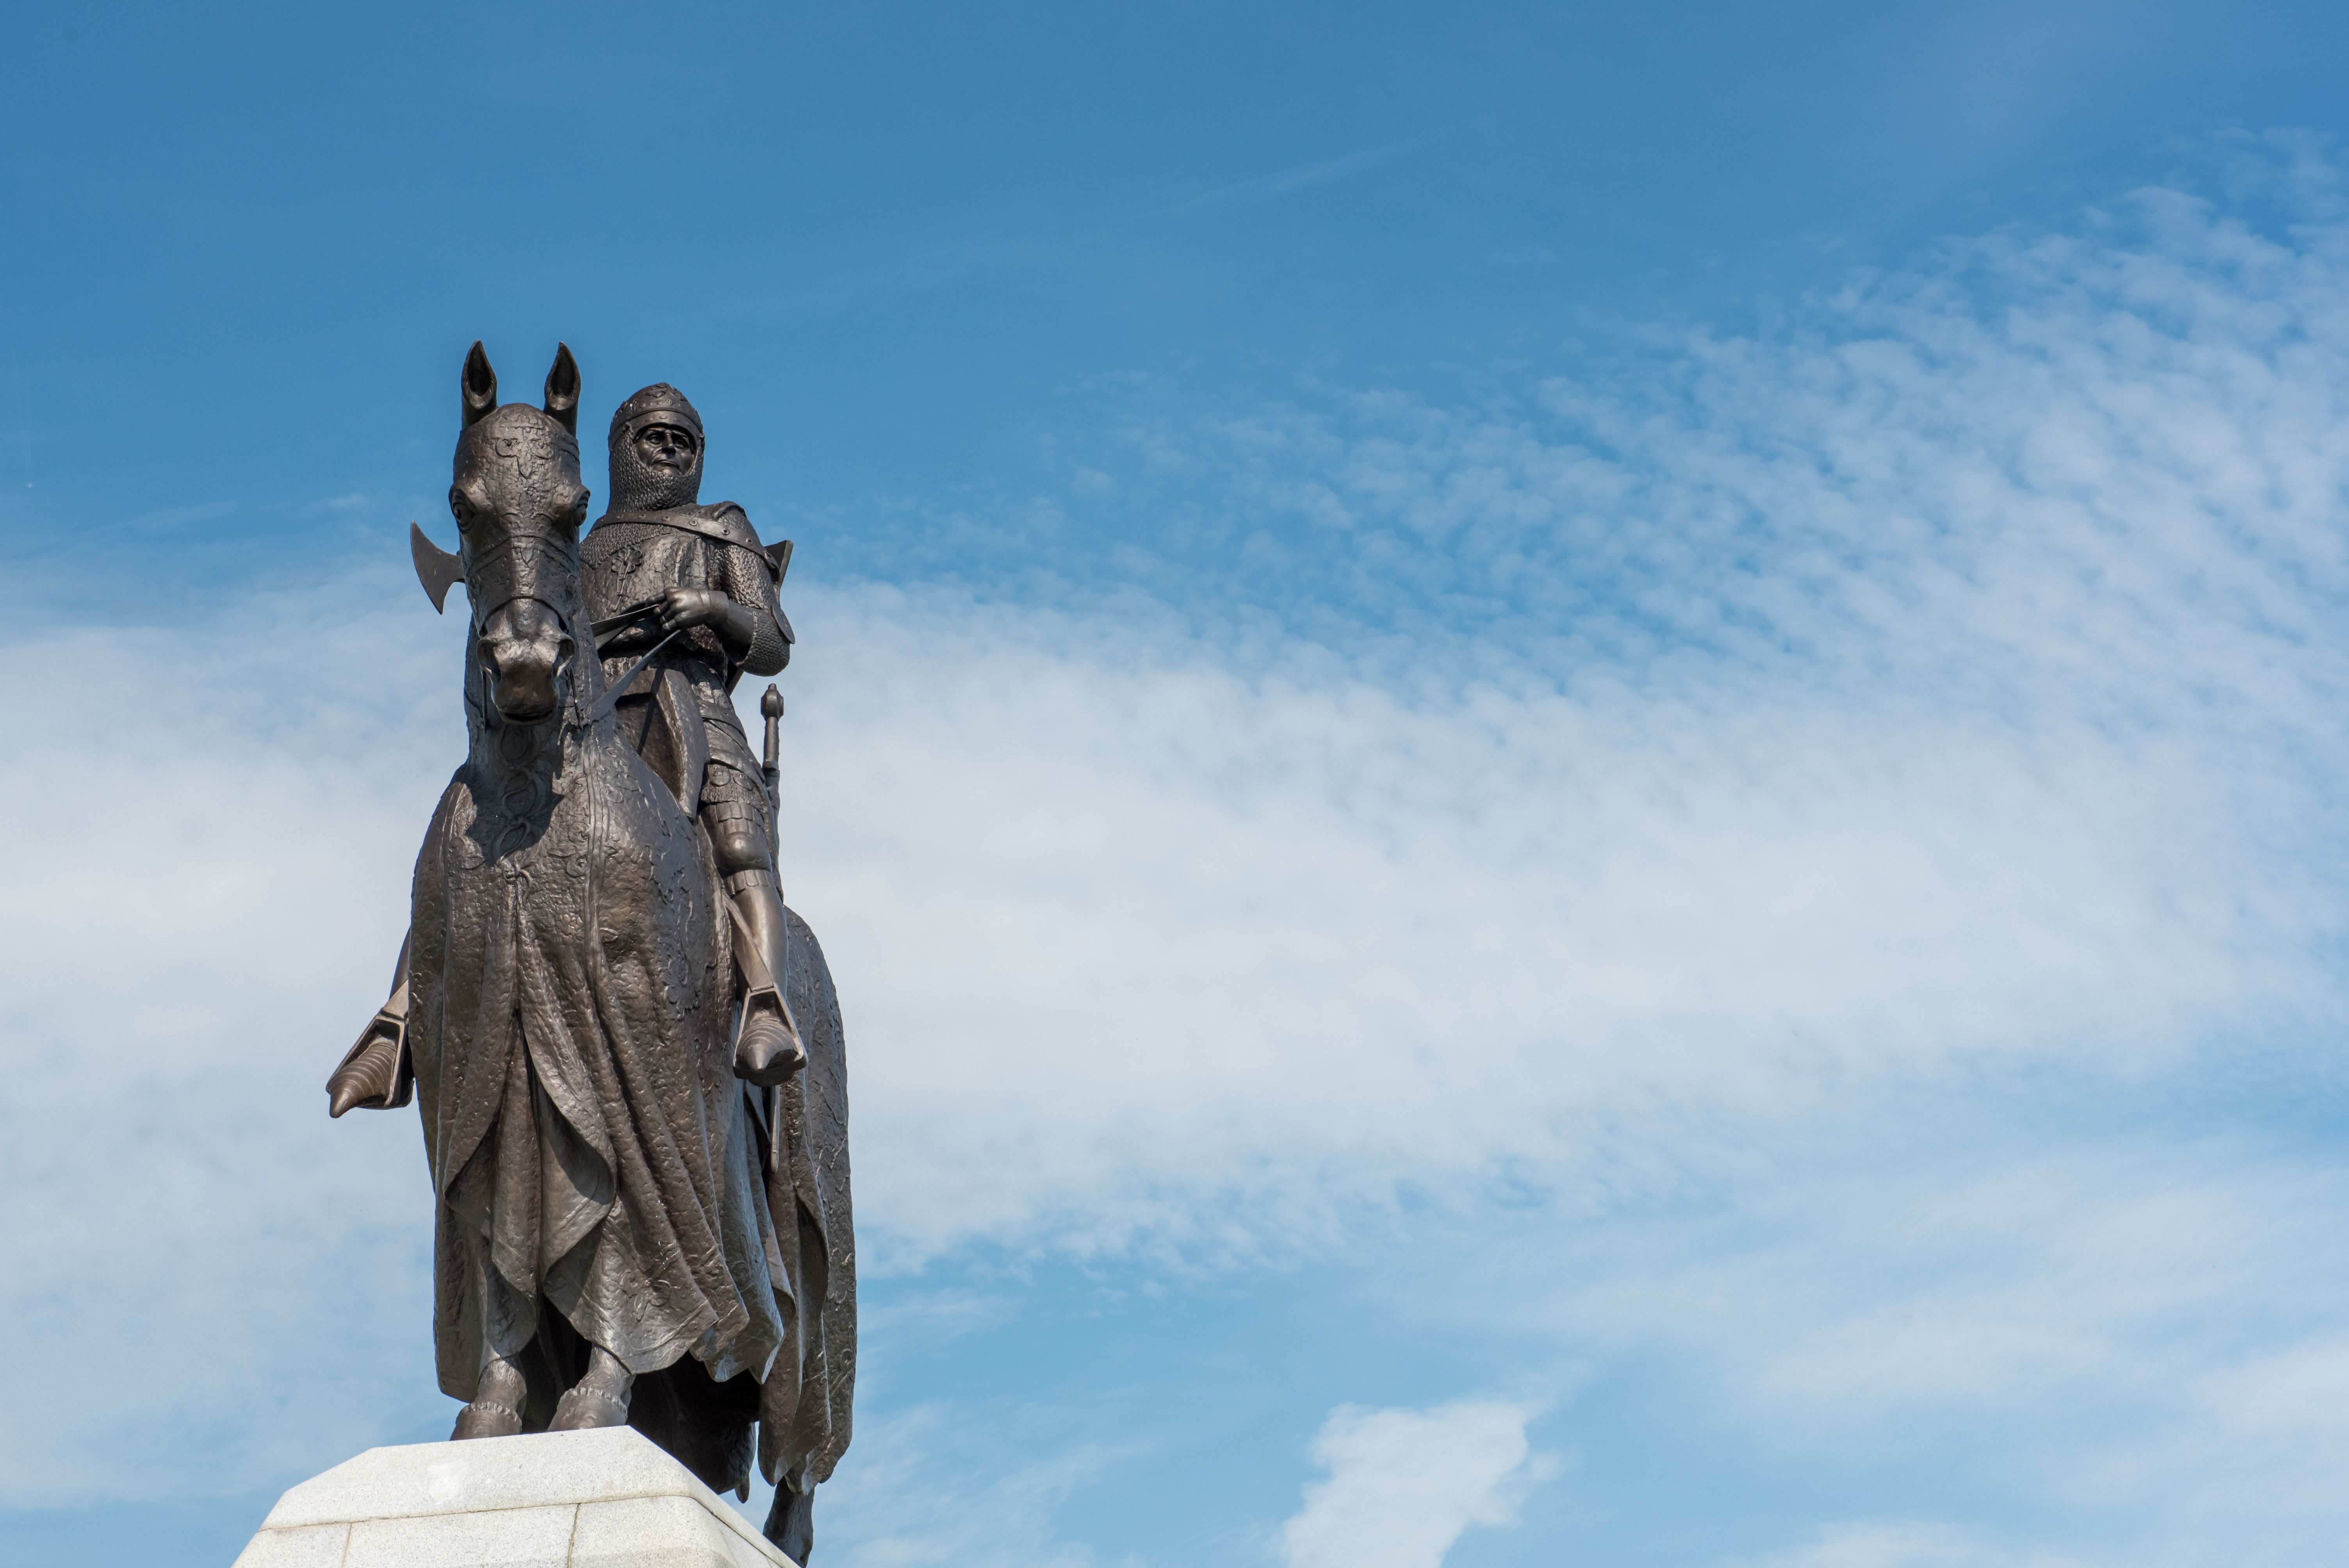
architecture, sky, old, monument, statue, blue, tourism, energy, places of interest, sculpture, battle, medieval, history, scotland, strong, independence, powerful, stirling, national treasure, atmosphere of earth, robert the bruce king of scots